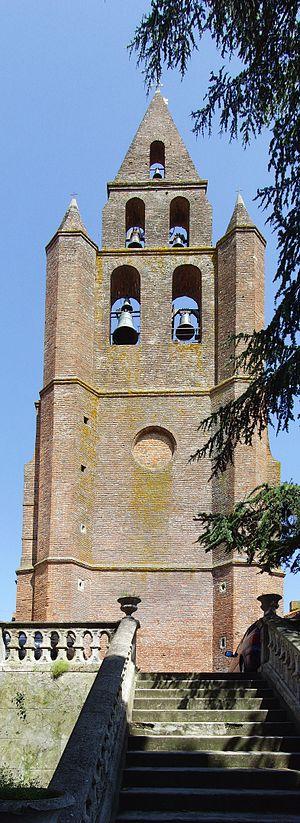
Nailloux (Haute-Garonne,France) - Le clocher de l'église St-Martin
Nailloux est une commune française située dans le département de la Haute-Garonne, en région Occitanie.